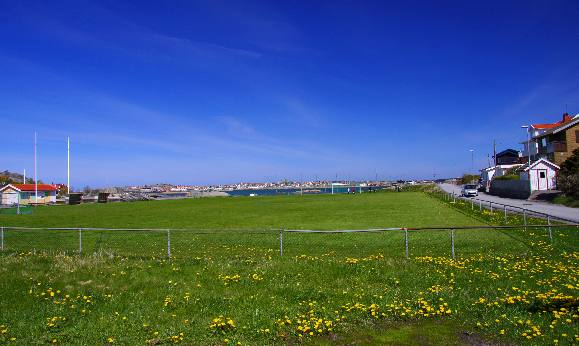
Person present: No